Linear energy transfer

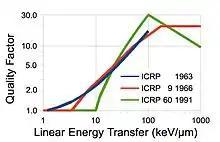
The ICRP used to recommend quality factors as a generalized approximation of RBE based on LET.

Many studies have attempted to relate linear energy transfer to the relative biological effectiveness (RBE) of radiation, with inconsistent results. The relationship varies widely depending on the nature of the biological material, and the choice of endpoint to define effectiveness. Even when these are held constant, different radiation spectra that shared the same LET have significantly different RBE.